Étienne-Paschal Taché

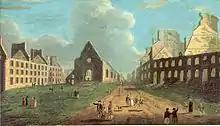
The town of Quebec after the British siege, 1759

Taché was born in St. Thomas, Lower Canada (now Montmagny, Quebec) in 1795, the third son of Charles Taché and Geneviève Michon. The Taché family had been wealthy prior to the Conquest. Taché's grandfather, Jean Taché, was a Paris merchant who emigrated to New France in 1730 and became one of the leading merchants and ship-owners in Quebec City. Jean Taché also married well; his wife was Marie-Anne Jolliet de Mingan, the granddaughter of the explorer Louis Jolliet. However, the family fortunes were badly damaged by the Seven Years' War and the siege of Quebec. The Taché family was of the seigneurial class, but the traditional seigneury did not provide much income for the family. As a result, in light of his successes in life, Étienne-Paschal Taché was considered to be a self-made man.